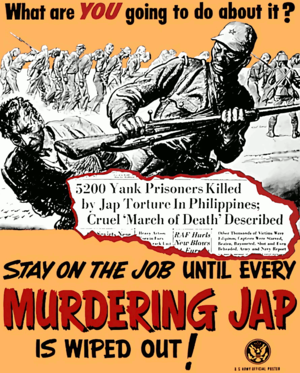
La marche de la mort de Bataan eut lieu aux Philippines, du 9 avril au 1ᵉʳ mai 1942, et fut comptée ultérieurement comme l'un des crimes de guerre japonais.
Le racisme est une idéologie qui, partant du postulat de l'existence de races au sein de l'espèce humaine, considère que certaines catégories de personnes sont intrinsèquement supérieures à d'autres. Il se différencie ainsi du racialisme qui, partant du même postulat, ne considère pas les races comme inégales. Cette idéologie peut amener à privilégier une catégorie donnée de personnes par rapport à d'autres. Le Petit Larousse a deux définitions du racisme, au sens strict du terme, comme « idéologie fondée sur la croyance qu'il existe une hiérarchie entre les groupes humains, les « races » ; comportement inspiré par cette idéologie », et au sens large du terme, comme « une attitude d’hostilité répétée voire systématique à l’égard d’une catégorie déterminée de personnes ».
Durant la Seconde Guerre mondiale, un nombre assez important de membres des forces armées des États-Unis se sont livrés à la mutilation de morts de guerre japonais sur le théâtre du Pacifique.
On appelle marches de la mort des convois de prisonniers où les gardiens font avancer les prisonniers au mépris de la vie de ces derniers, voire en vue de leur extermination.
La propagande américaine durant la Seconde Guerre mondiale est utilisée pour accroître le soutien à la guerre et souligner la détermination des Alliés à obtenir la victoire. L'utilisation d'un large éventail de médias, la haine de l'ennemi fomentée par les propagandistes et le soutien aux alliés des États-Unis, exhorte le grand public à un plus grand effort pour aider la production de guerre et les jardins de la victoire, persuade les gens d'économiser une partie de leurs matériaux de sorte que davantage peuvent être utilisés pour l'effort de guerre et d'acheter des obligations de guerre. Le patriotisme devient le thème central de la publicité tout au long de la guerre tandis que des campagnes à grande échelle sont lancées pour vendre des obligations de guerre, promouvoir l'efficacité dans les usines, réduire les rumeurs malfaisantes et maintenir le moral des civils. La guerre renforce le rôle de l'industrie de la publicité dans la société américaine, détournant ainsi les critiques antérieures.